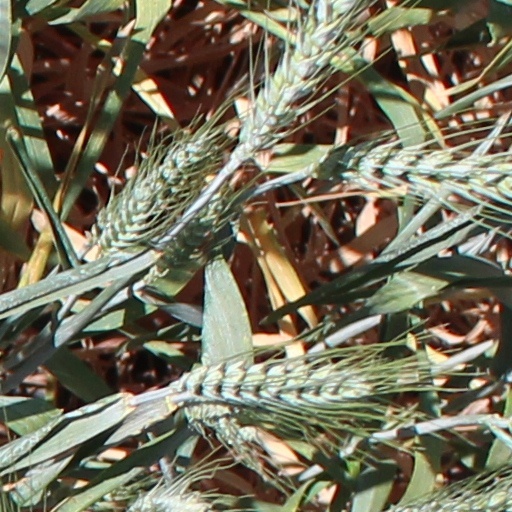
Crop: wheat